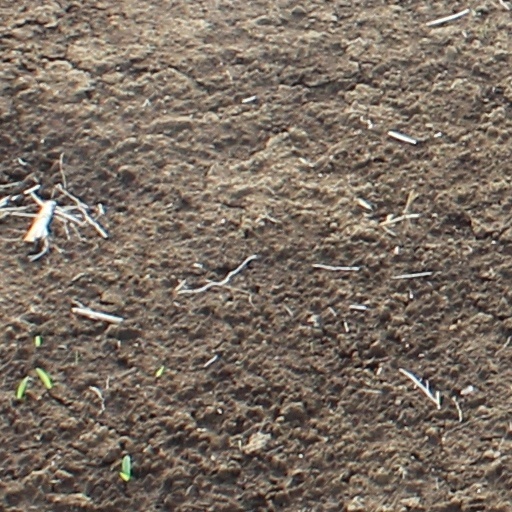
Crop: wheat